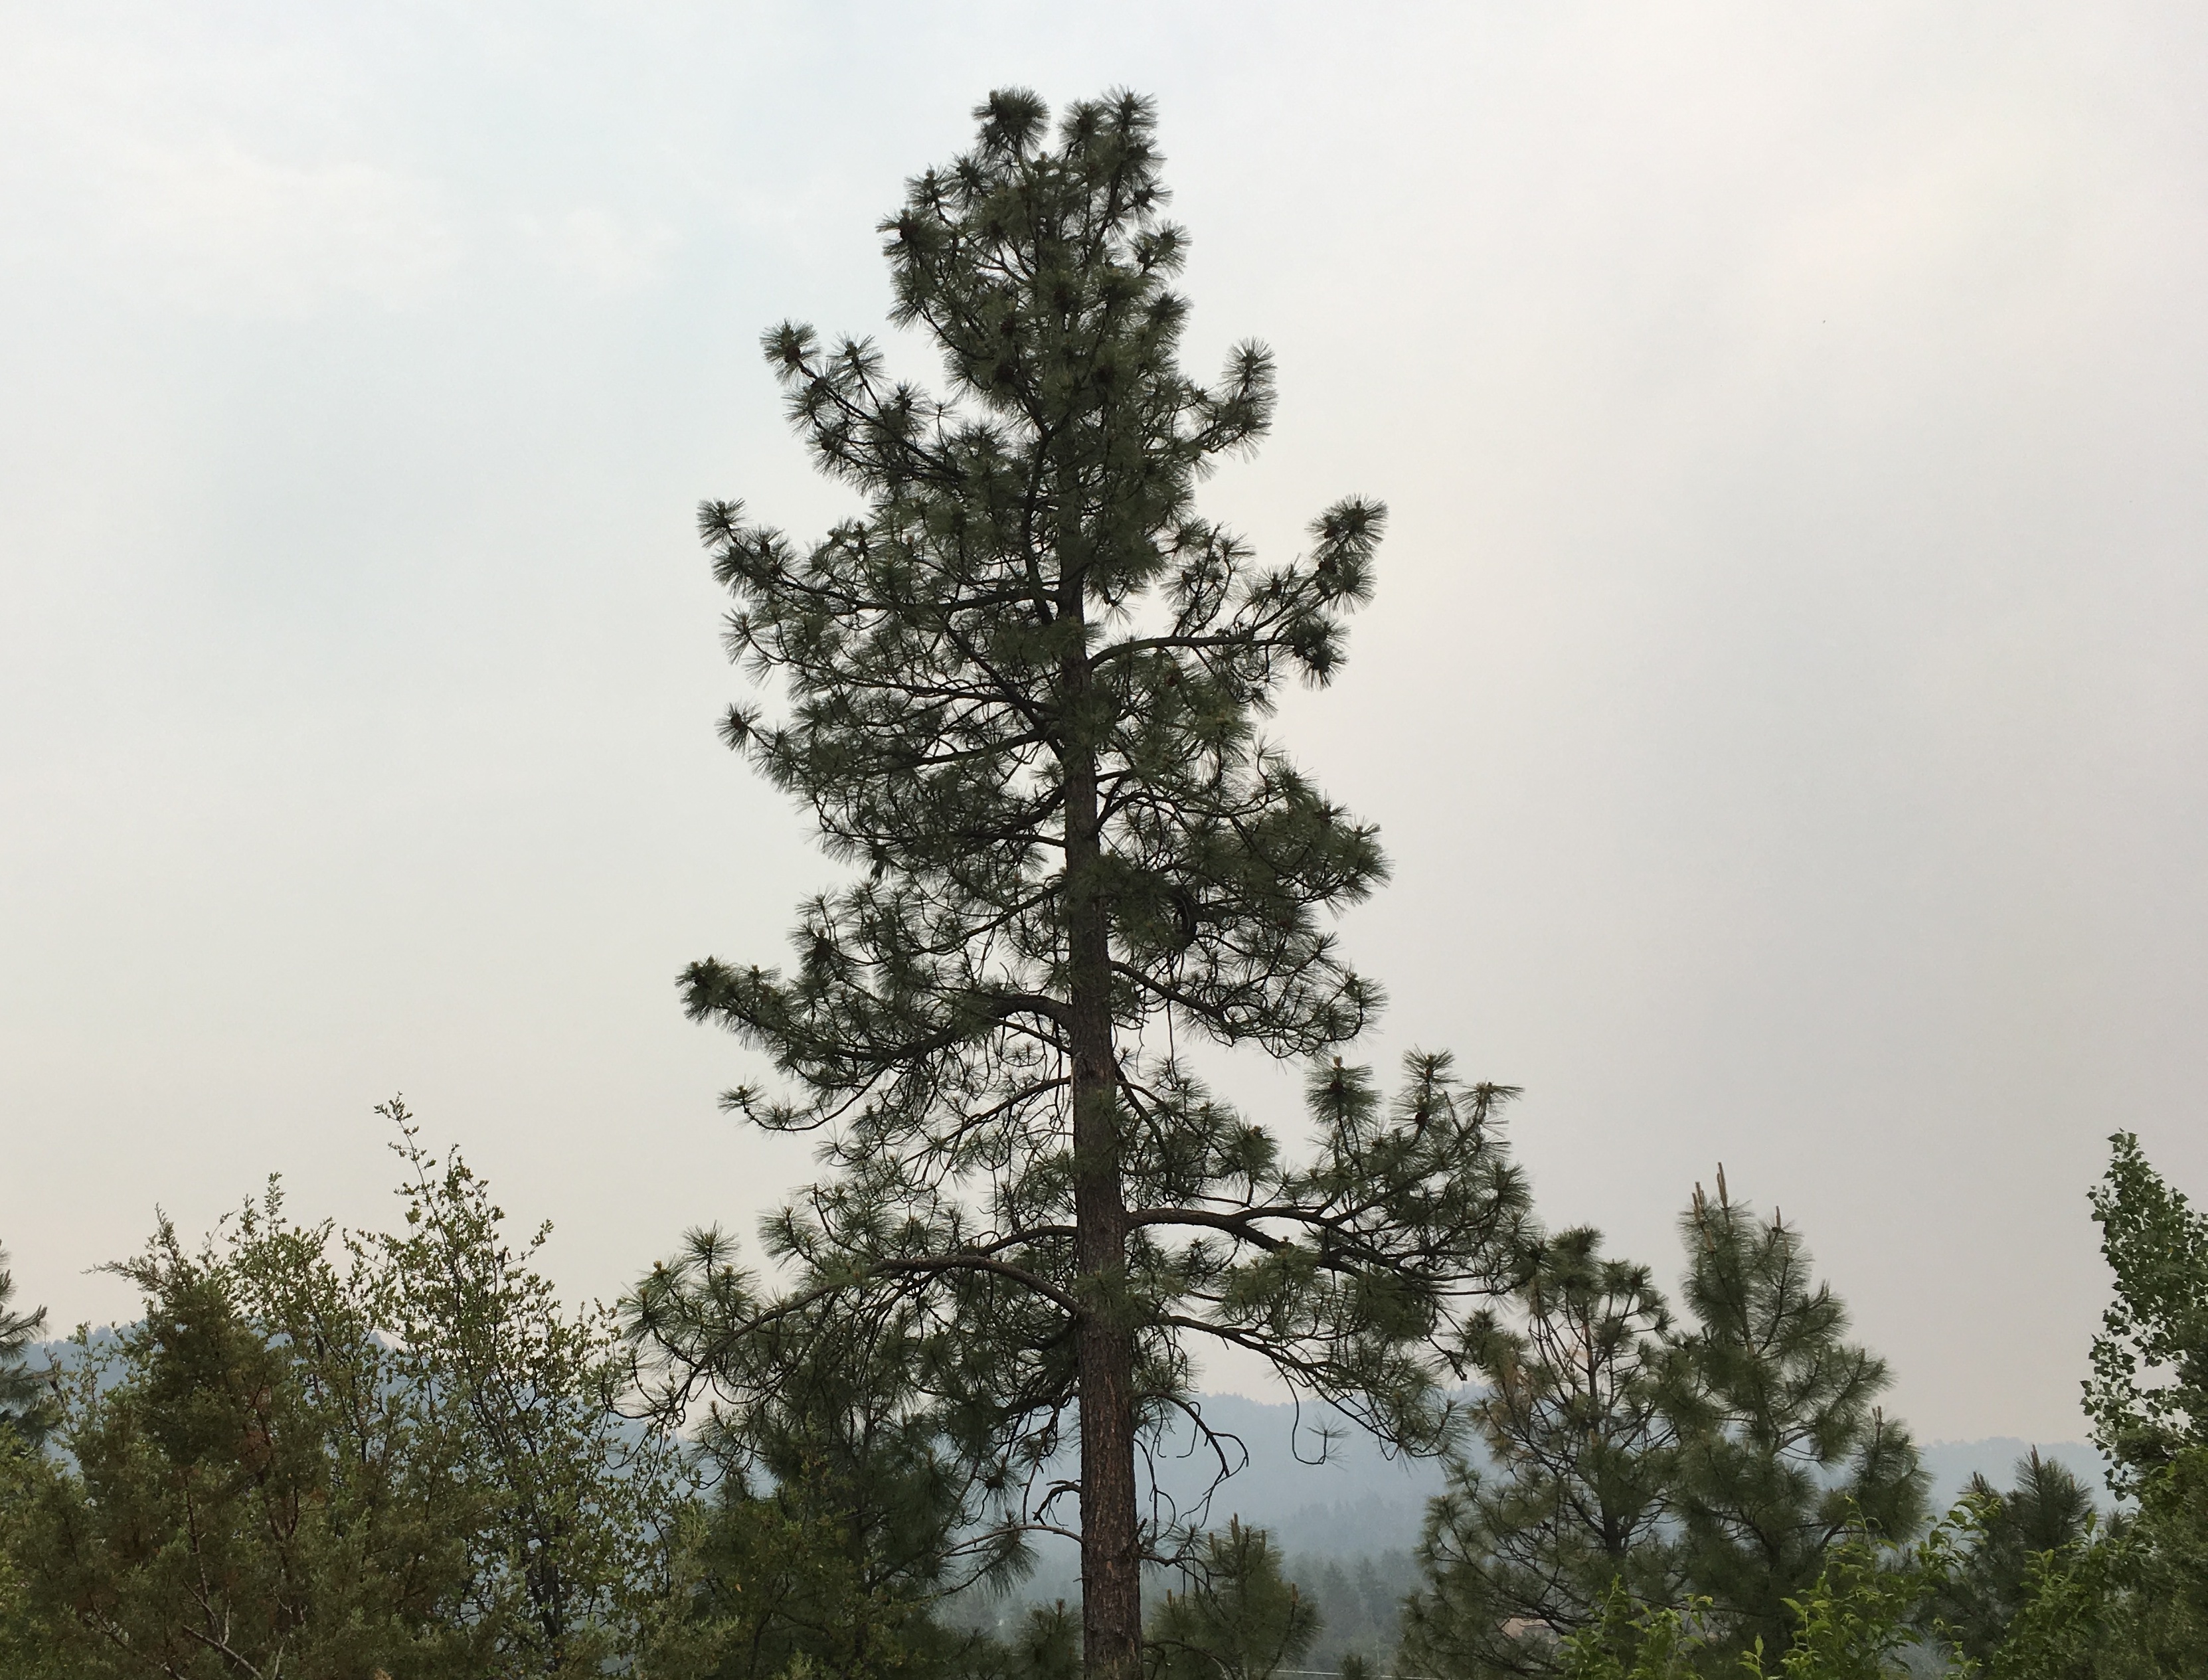
tree, branch, plant, sky, leaf, pine, evergreen, botany, fir, conifer, spruce, larch, ecosystem, biome, pine family, woody plant, temperate coniferous forest, land plant